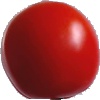
Label: Tomato 4